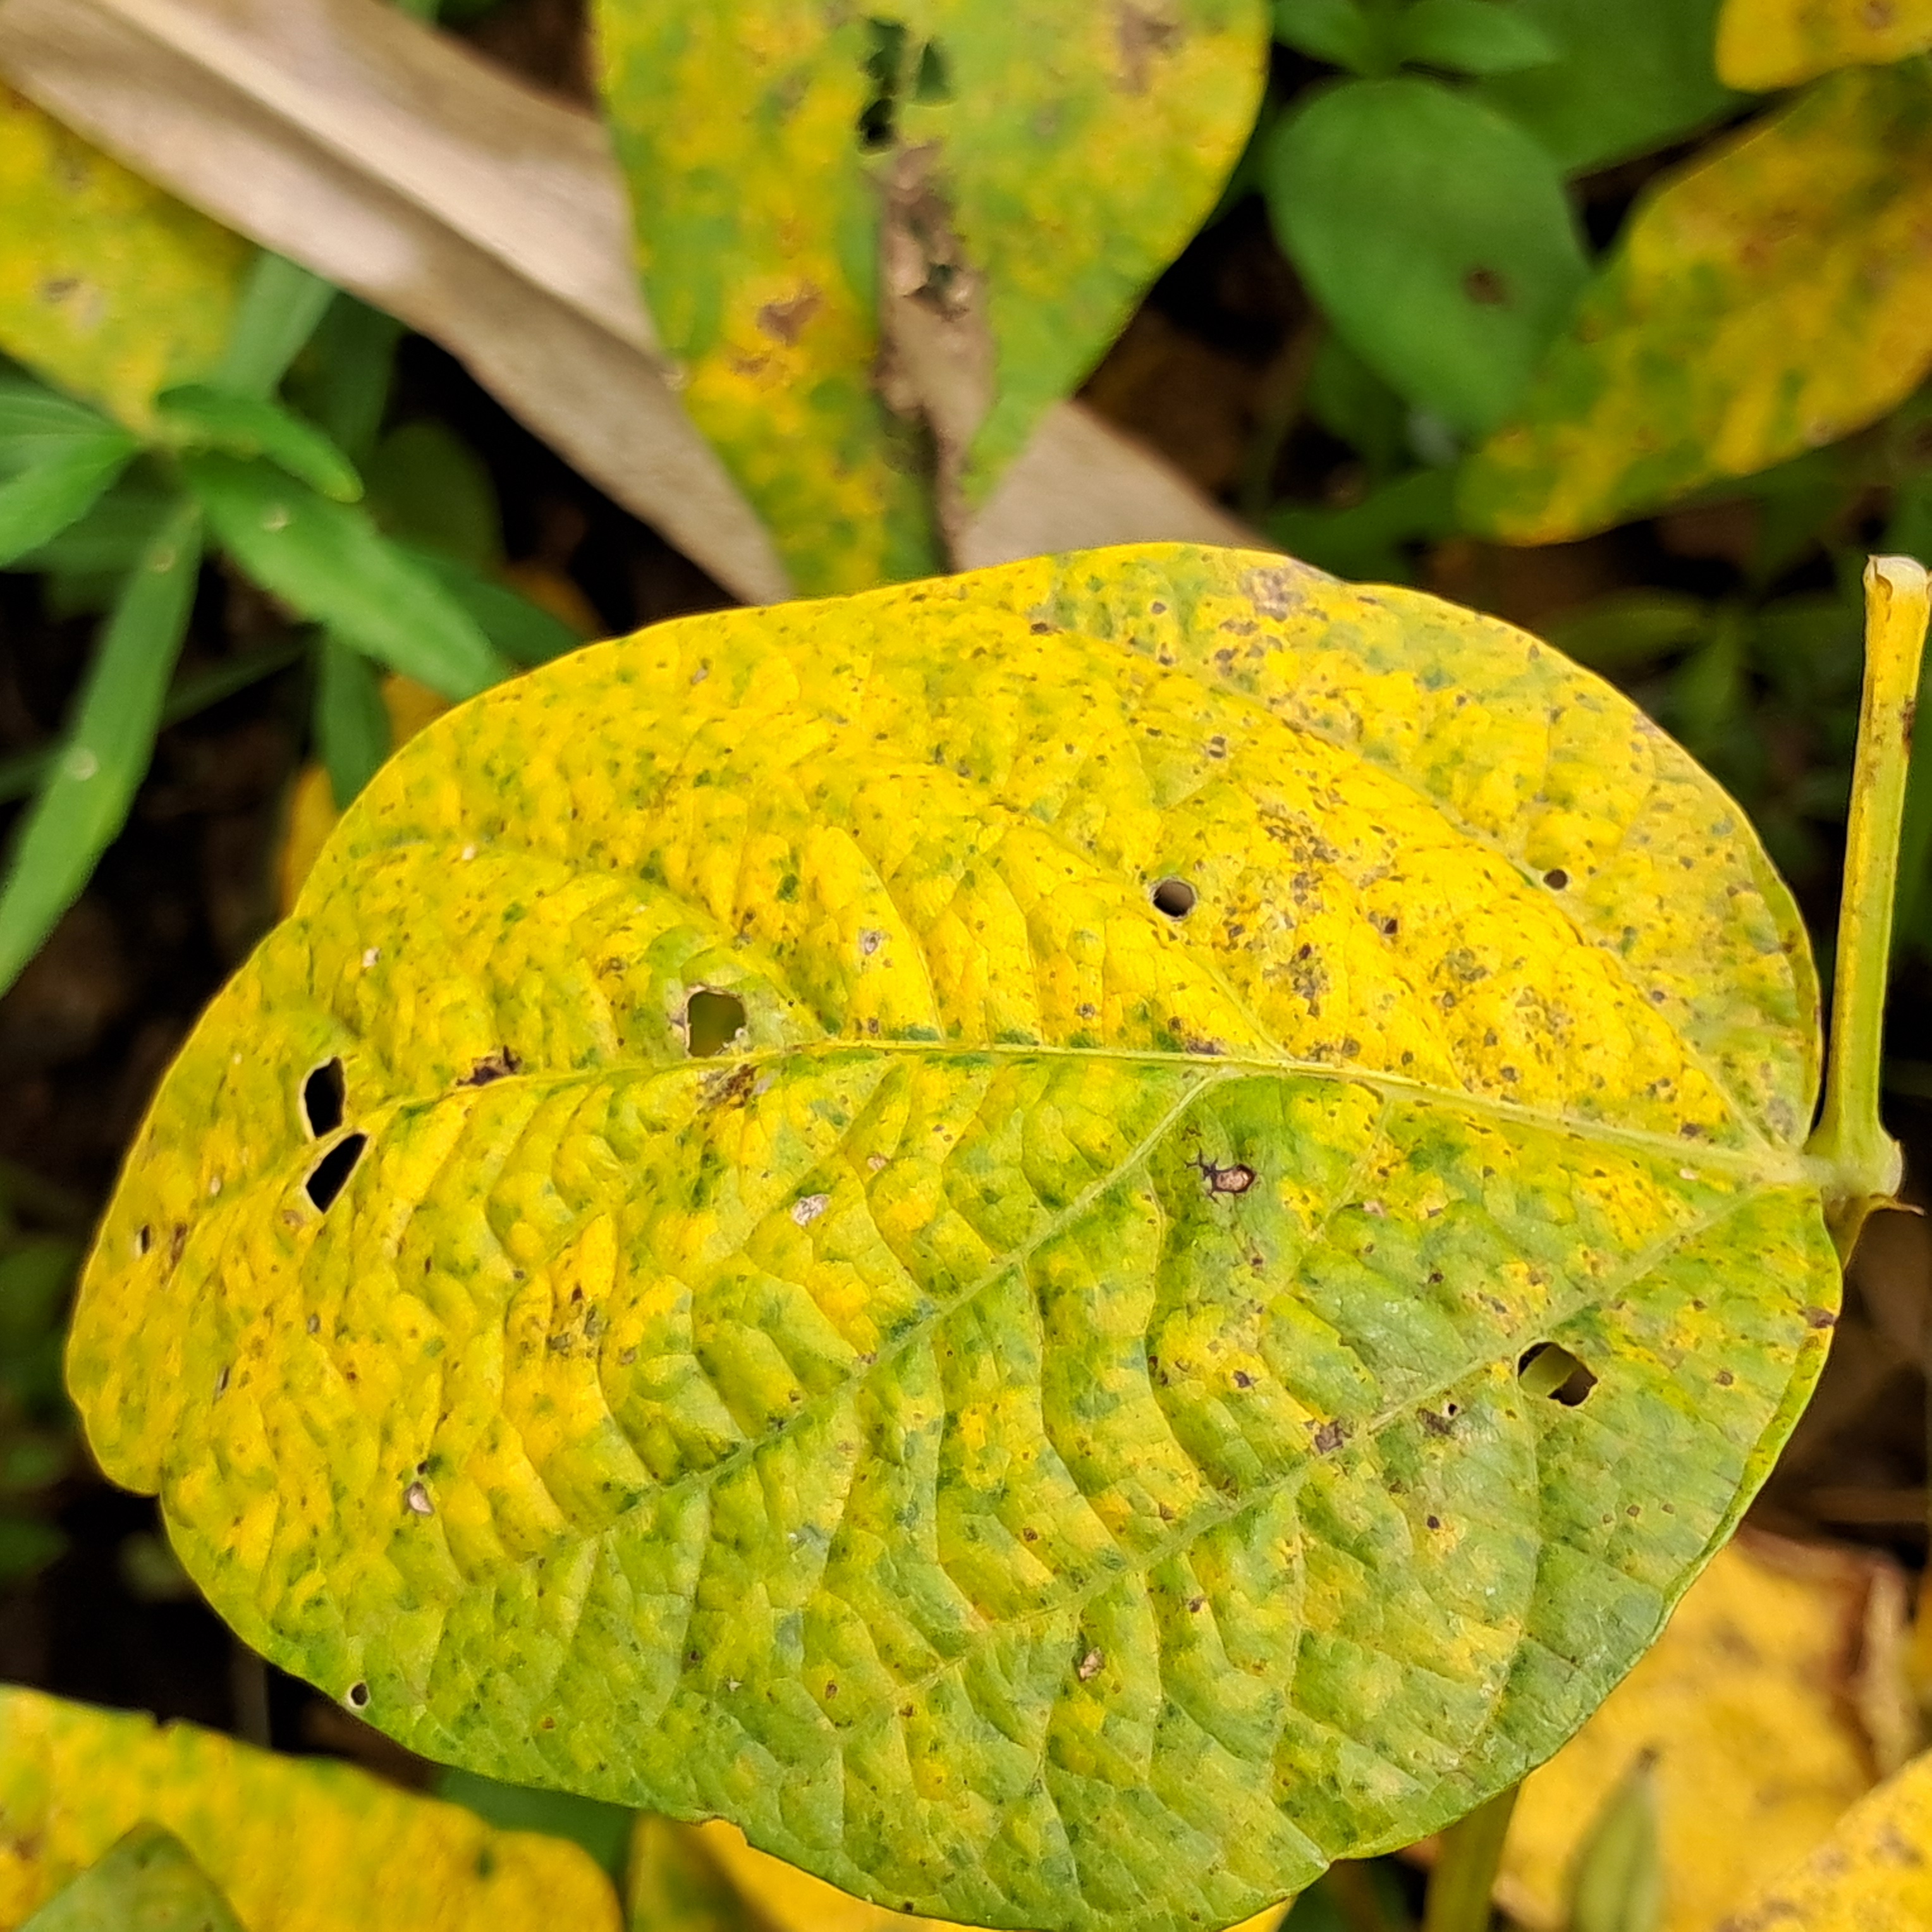
Label: Mosaic